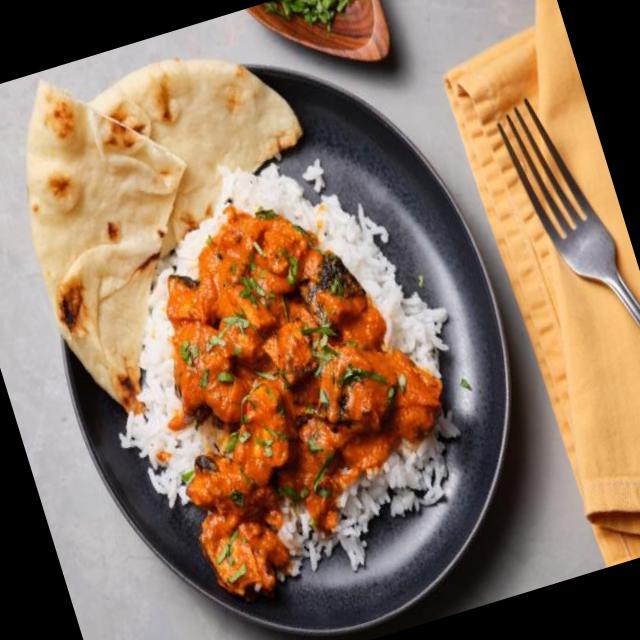
Dish: chapati